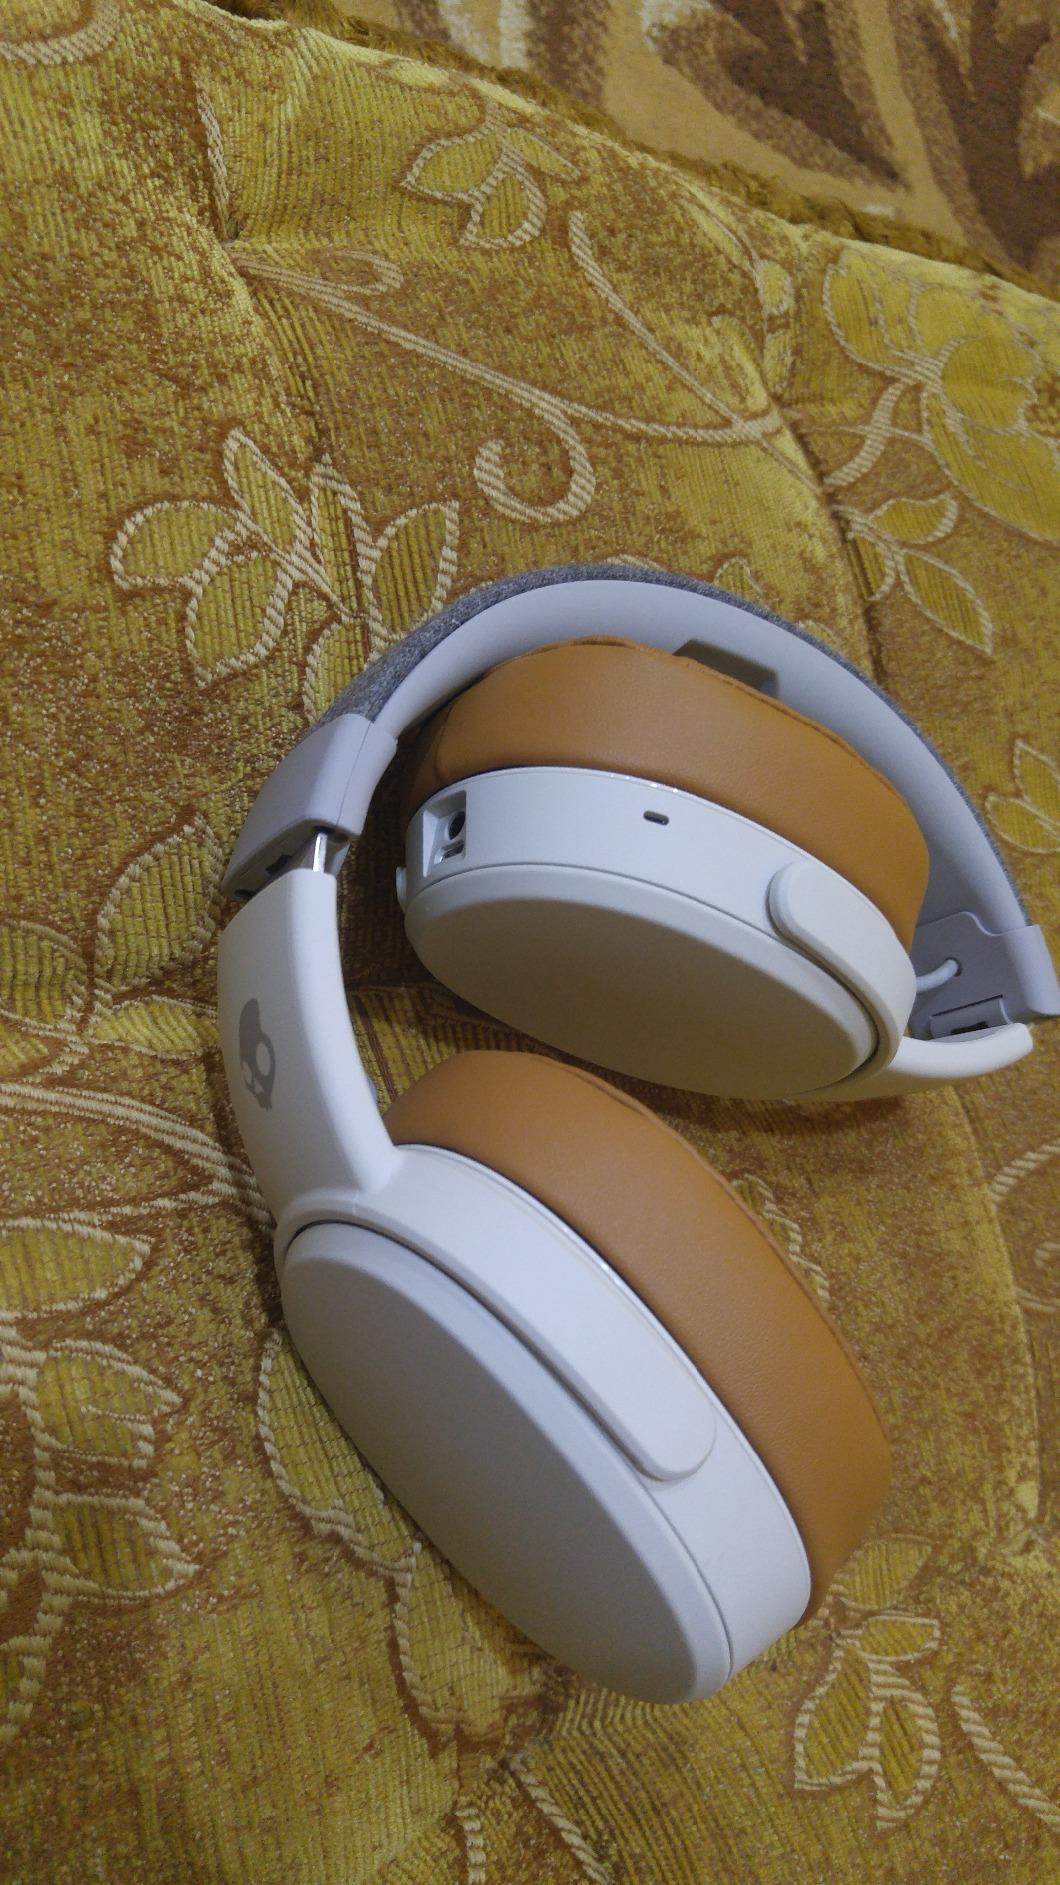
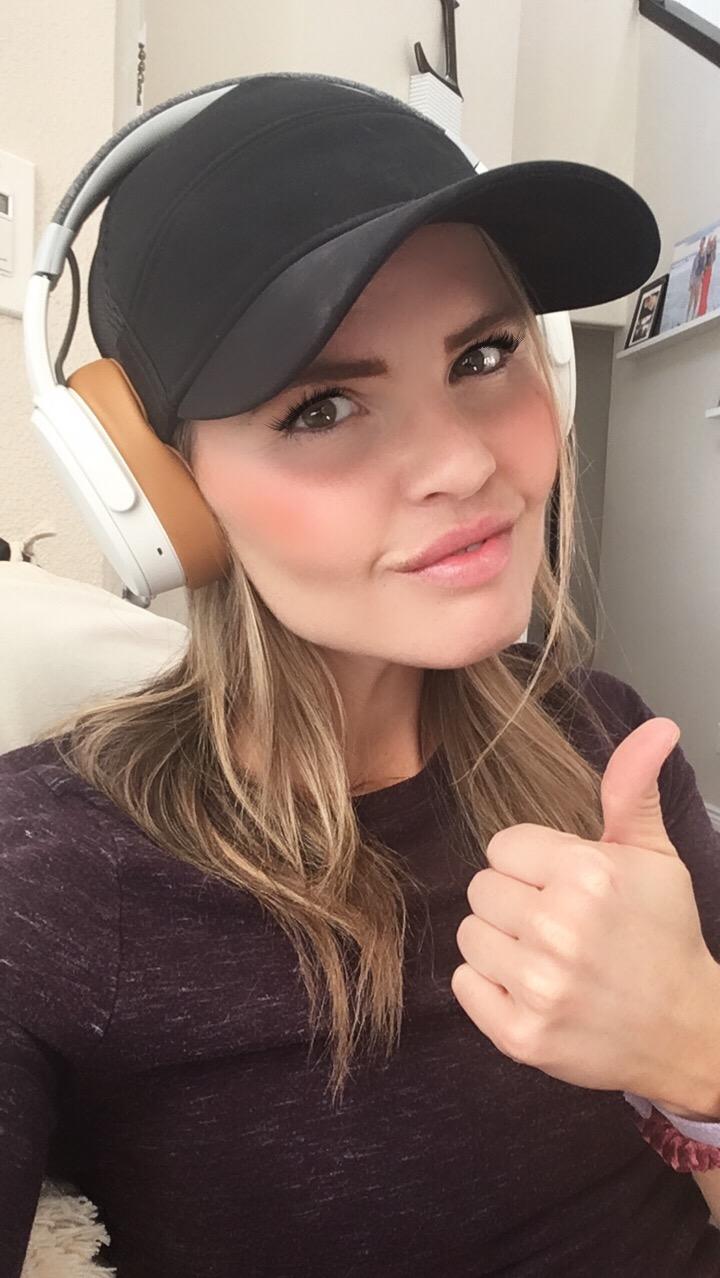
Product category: headphones
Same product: yes